Space Cadet

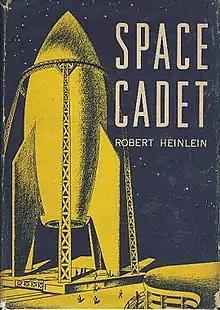
First edition cover

Space Cadet is a 1948 science fiction novel by Robert A. Heinlein about Matt Dodson, who joins the Interplanetary Patrol to help preserve peace in the Solar System. The story translates the standard military academy story into outer space: a boy from Iowa goes to officer school, sees action and adventure, shoulders responsibilities far beyond his experience, and becomes a man. It was published as the second of the series of Heinlein juveniles and inspired the media franchise around the character Tom Corbett, including the 1950s television series "Tom Corbett, Space Cadet" and radio show which made "Space Cadet" a household phrase whose meaning later shifted in popular culture.